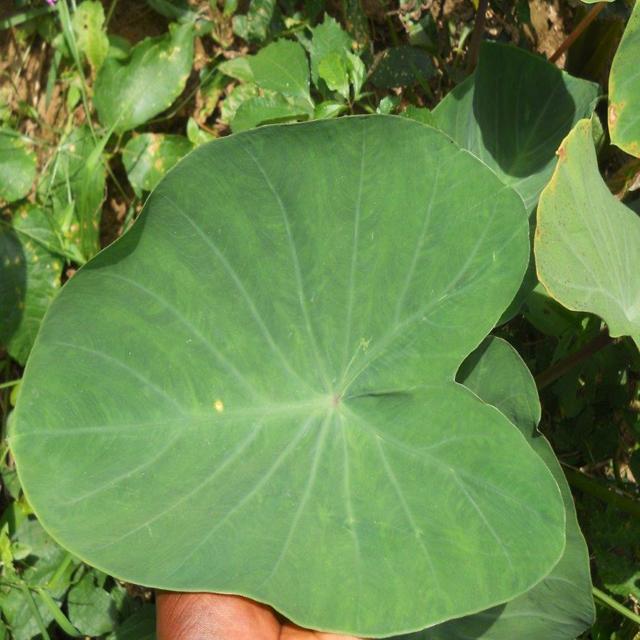
Label: Healthy